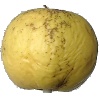
Label: golden_apple